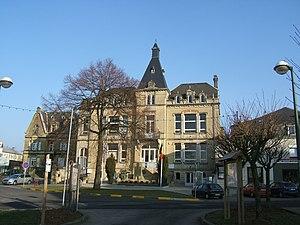
L'ancienne mairie de Halanzy (Belgique)
Halanzy est un village ainsi qu'une section de la ville belge d'Aubange située dans la province de Luxembourg dans le Pays d'Arlon et dans la gaume, frontière entre les deux sous-région.